Women in the Spanish Civil War

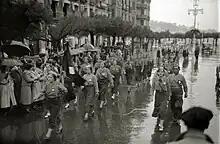
Women from CEDA youth

Starting in October 1937, Sección Femenina de la Falange Española started actively recruiting single women between the ages of 17 and 35 to do social work as a volunteer for six months. In some cases, service was mandatory. It represented the first mass mobilization of women by Nationalist forces.